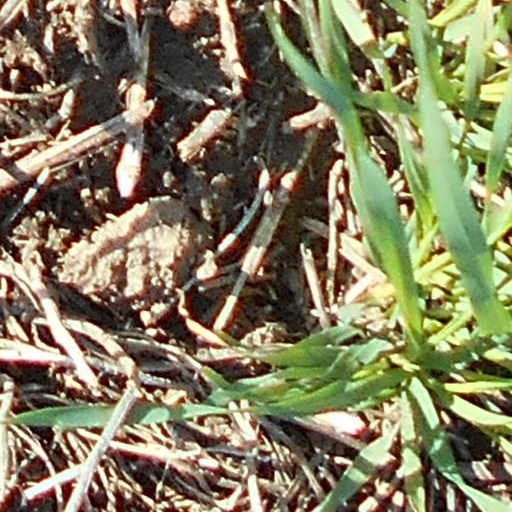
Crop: wheat